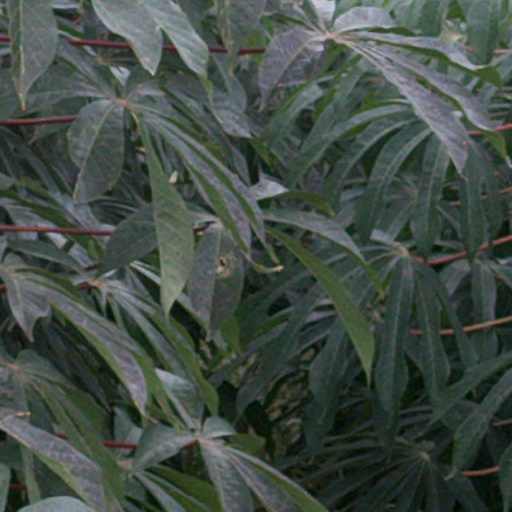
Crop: cassava